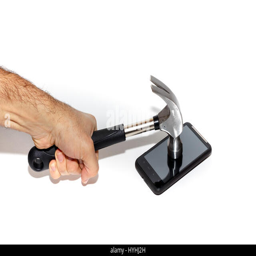
a mobile phone being hit with a hammer